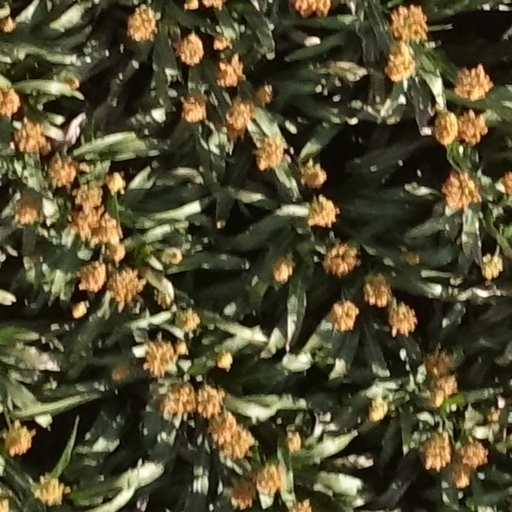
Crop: sorghum